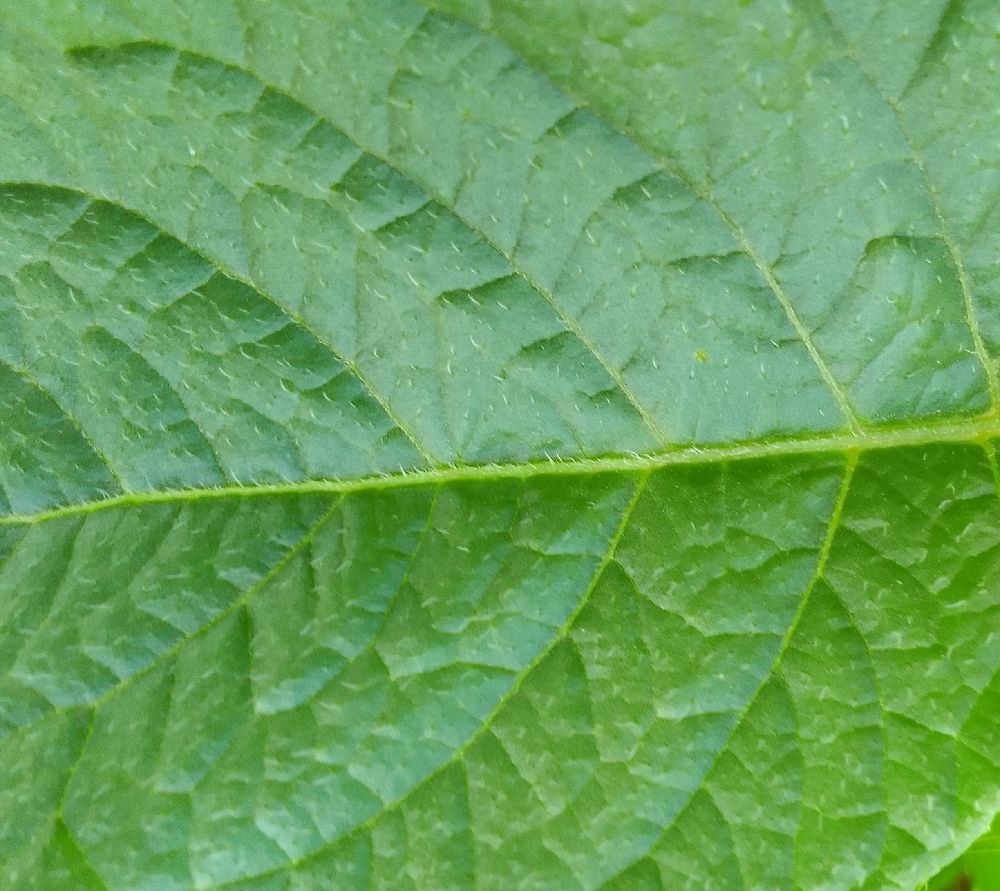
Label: Healthy